John Hennessy (bishop)

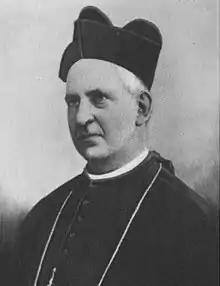

John Hennessy (August 20, 1825 – March 4, 1900) was a 19th-century Irish-born prelate of the Roman Catholic Church who served as bishop and archbishop in the United States. He served as bishop and then the first archbishop of the Archdiocese of Dubuque, Iowa, from 1866 to 1900.